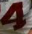
Number: 4